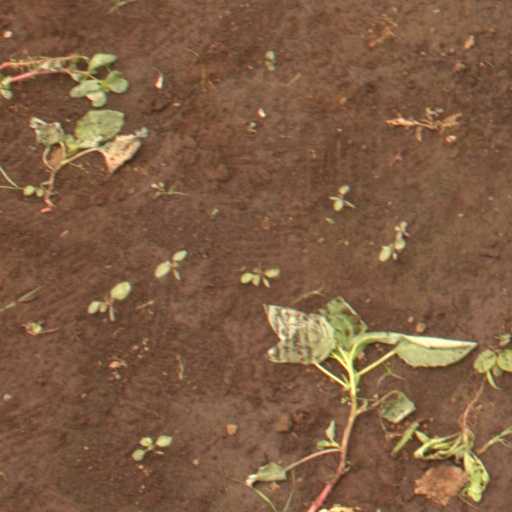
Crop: soybean